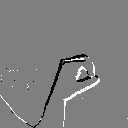
ASL letter: o